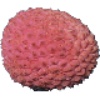
Label: lychee